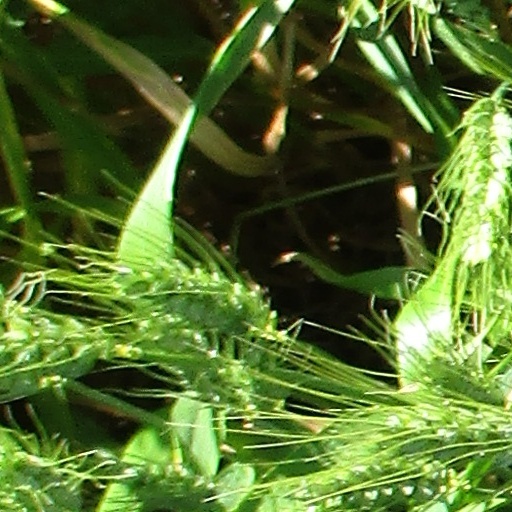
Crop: wheat